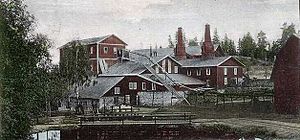
Bredsjö
Bredsjö er en by i Hällefors kommun i Sverige, som før 2010 blev klassificeret som en småort. Bredsjö er en gammel industriby; jernværket som blev opført i 1670'erne blev nedlagt i 1962.